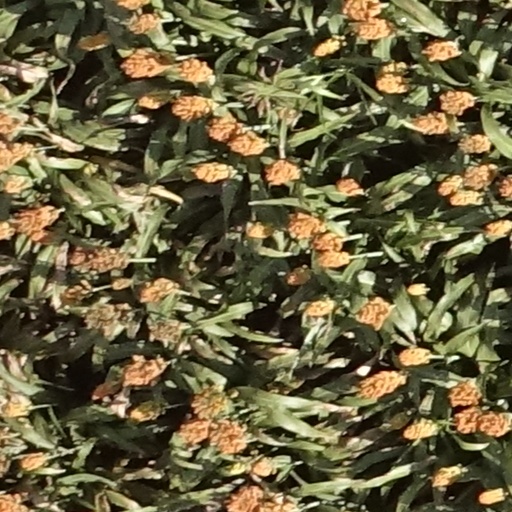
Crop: sorghum